Tractor

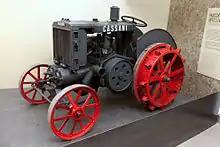
Tractor Cassani model 40HP, at the Museo nazionale della scienza e della tecnologia Leonardo da Vinci of Milan

The first three-point hitches were experimented with in 1917. After Harry Ferguson applied for a British patent for his three-point hitch in 1926, they became popular. A three-point attachment of the implement to the tractor is the simplest and the only statically determinate way of joining two bodies in engineering. The Ferguson-Brown Company produced the Model A Ferguson-Brown tractor with a Ferguson-designed hydraulic hitch. In 1938 Ferguson entered into a collaboration with Henry Ford to produce the Ford-Ferguson 9N tractor. The three-point hitch soon became the favorite hitch attachment system among farmers around the world. This tractor model also included a rear Power Take Off (PTO) shaft that could be used to power three point hitch mounted implements such as sickle-bar mowers.